Gunnar Sandgren

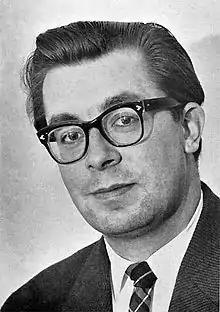

Gunnar Ernst Algot Sandgren was born in Ölmstad parish in Jönköping County, Sweden. He was the son of Ernst Sandgren and Signhild Nilsson. He first worked as a journalist at "Svenska Dagbladet" from 1952.